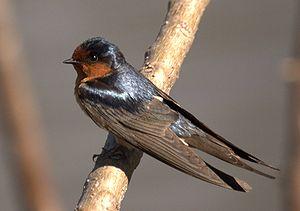
L'Hirondelle messagère est une espèce de passereaux de la famille des Hirundinidae.